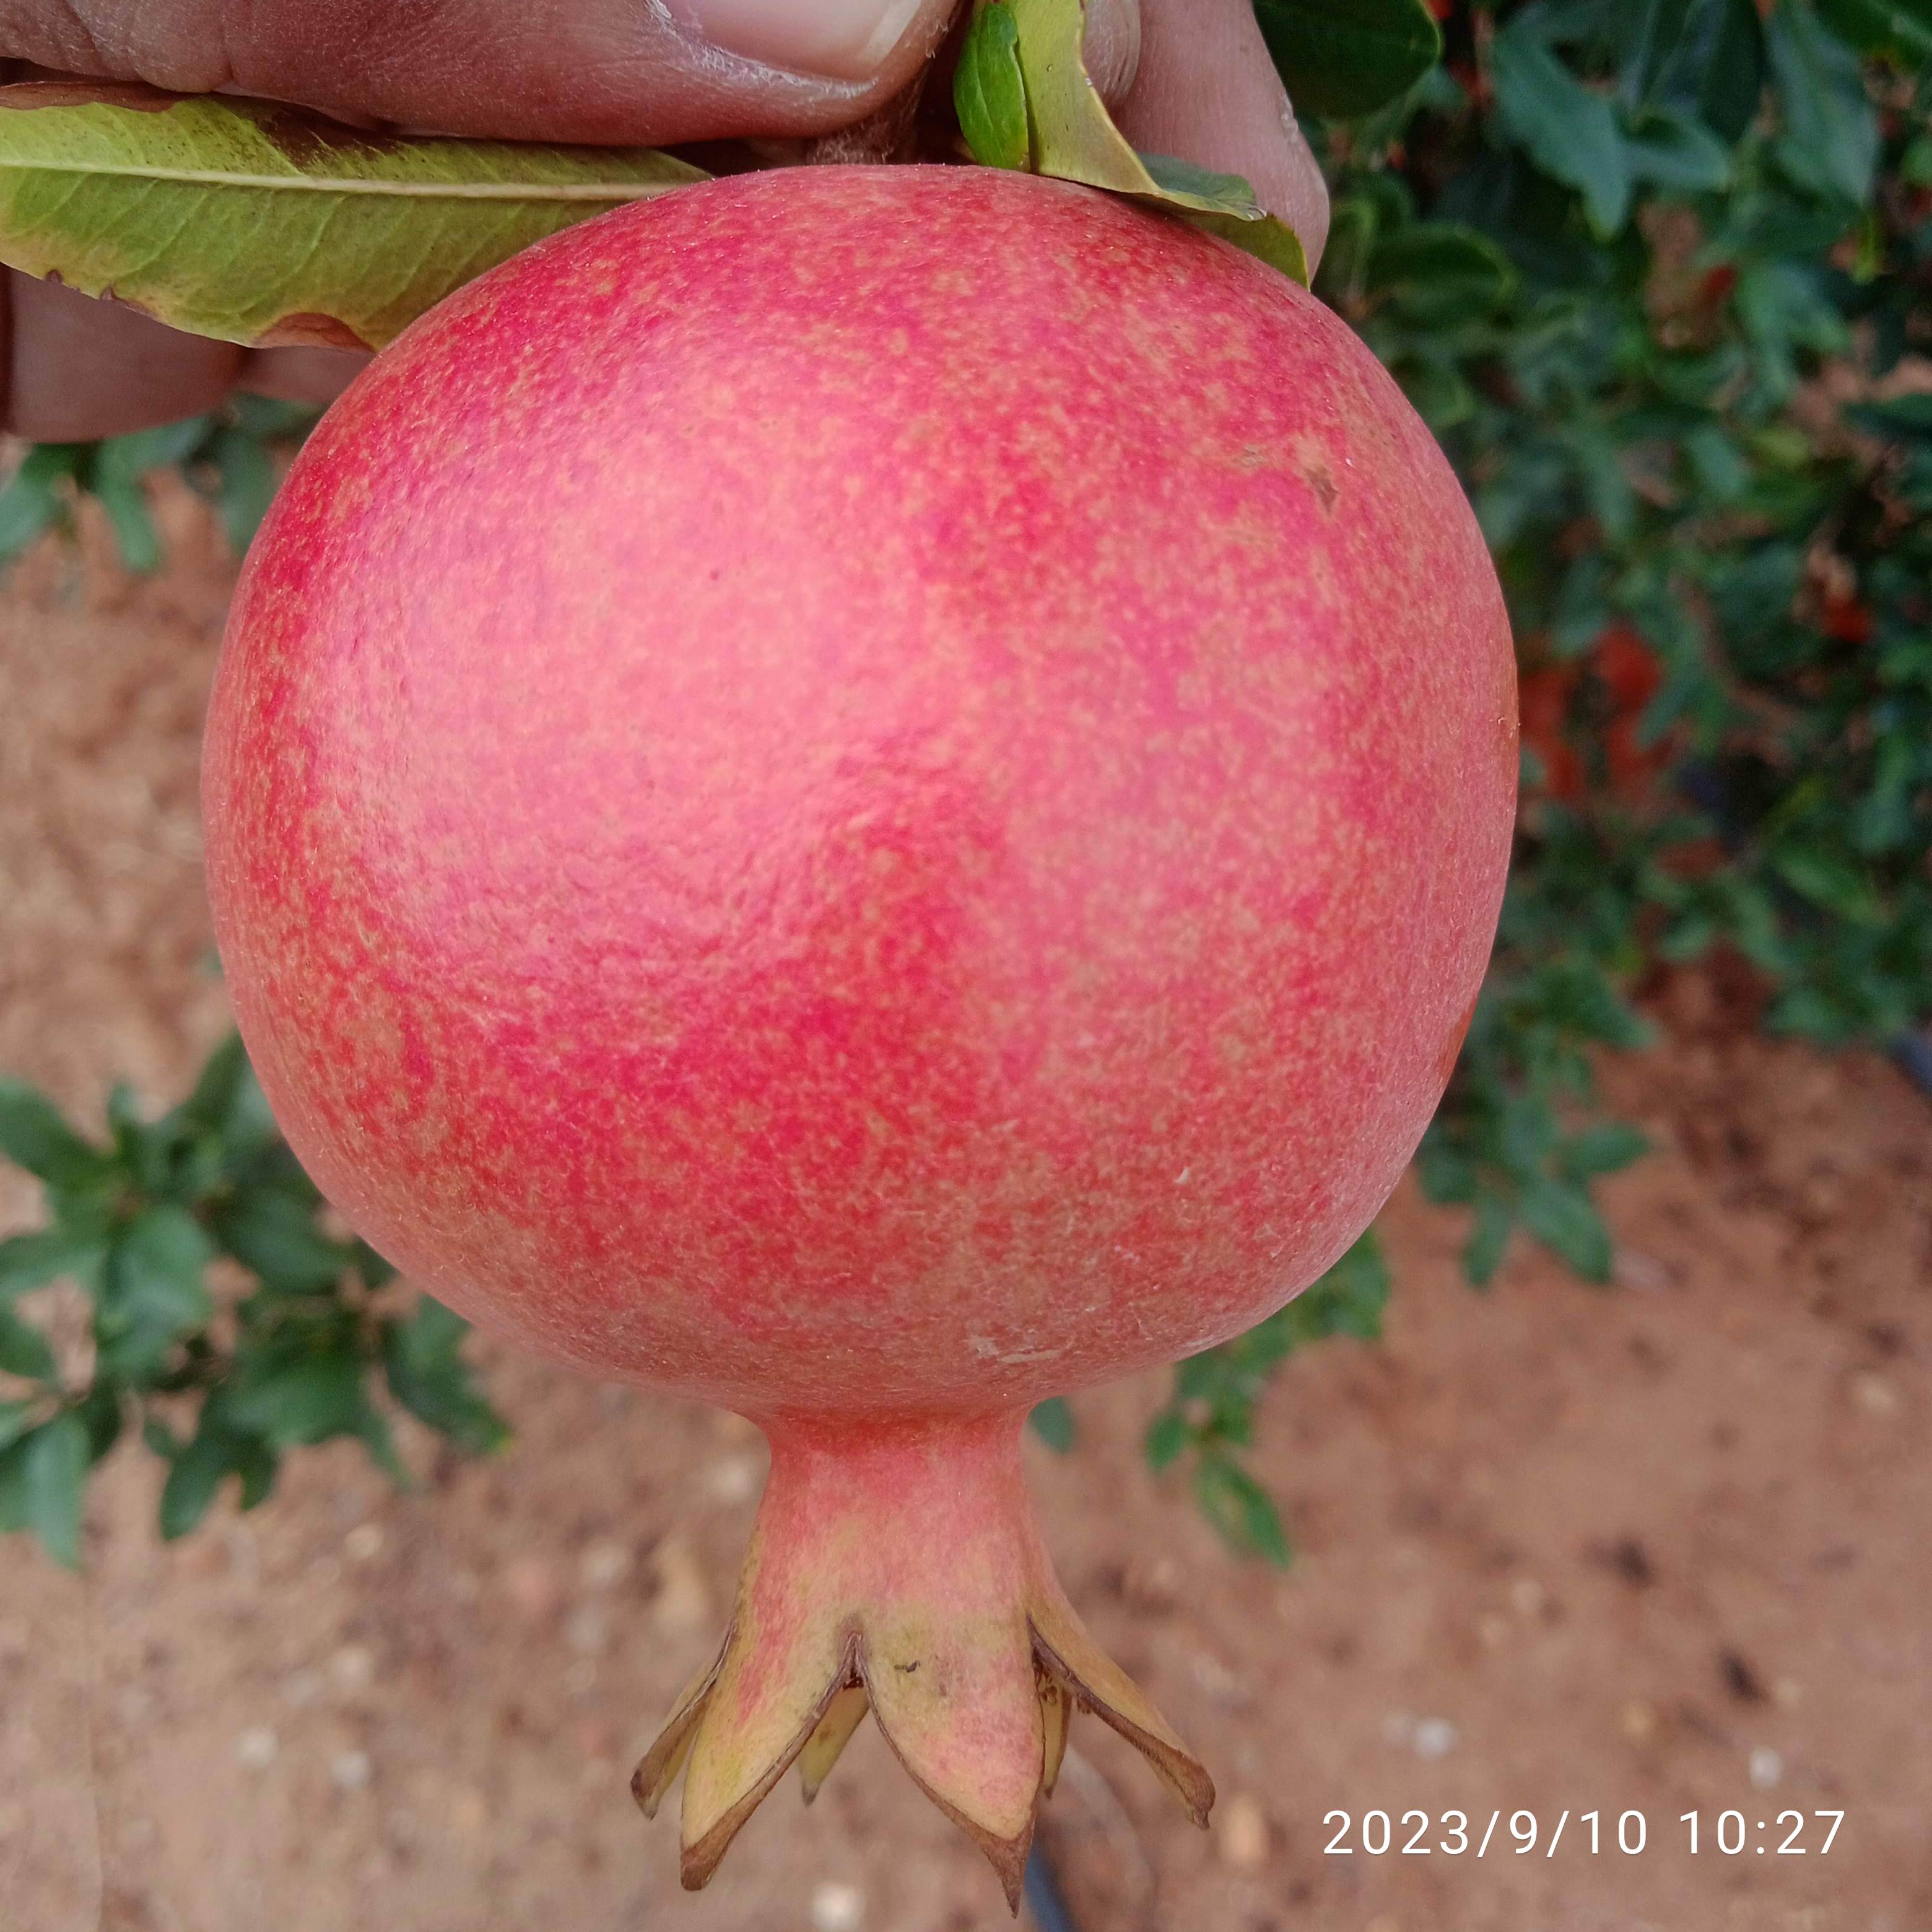
Label: Healthy